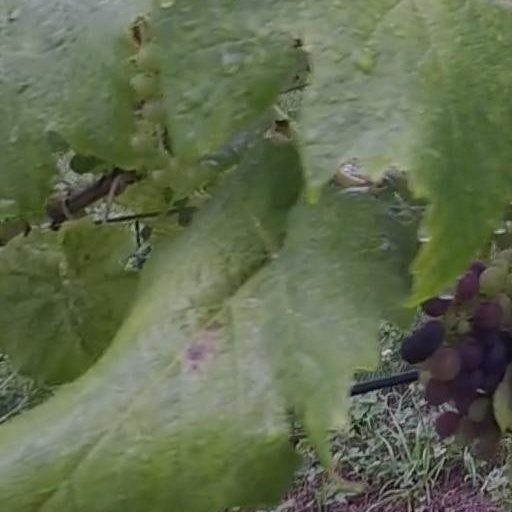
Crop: grape